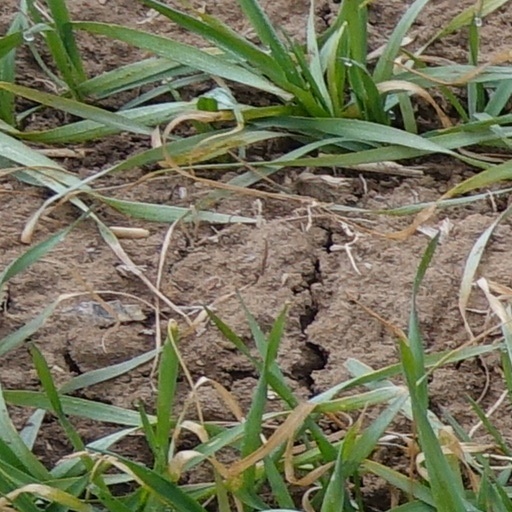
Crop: wheat